Cobras (Serbia)

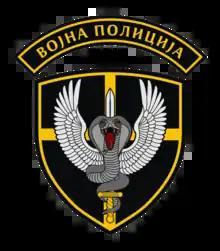

The Detachment of the Military Police for Special Operations "Cobras" is a military police unit of the Serbian Armed Forces directly subordinated to the General Staff. The unit is responsible for close protection, counter-terrorism and special operations.